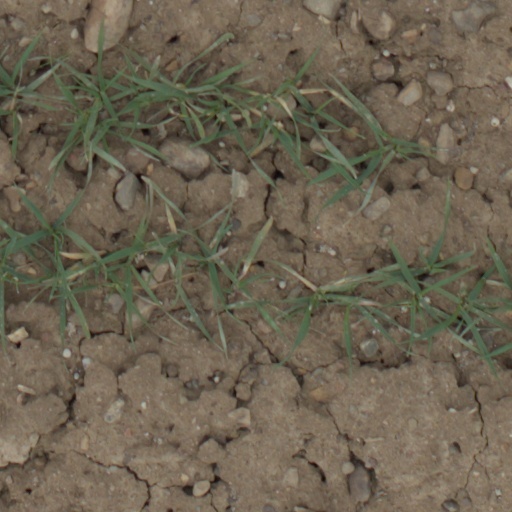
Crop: wheat